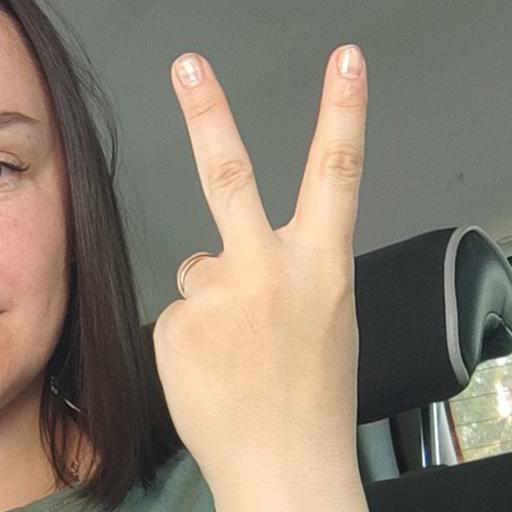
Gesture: peace_inverted